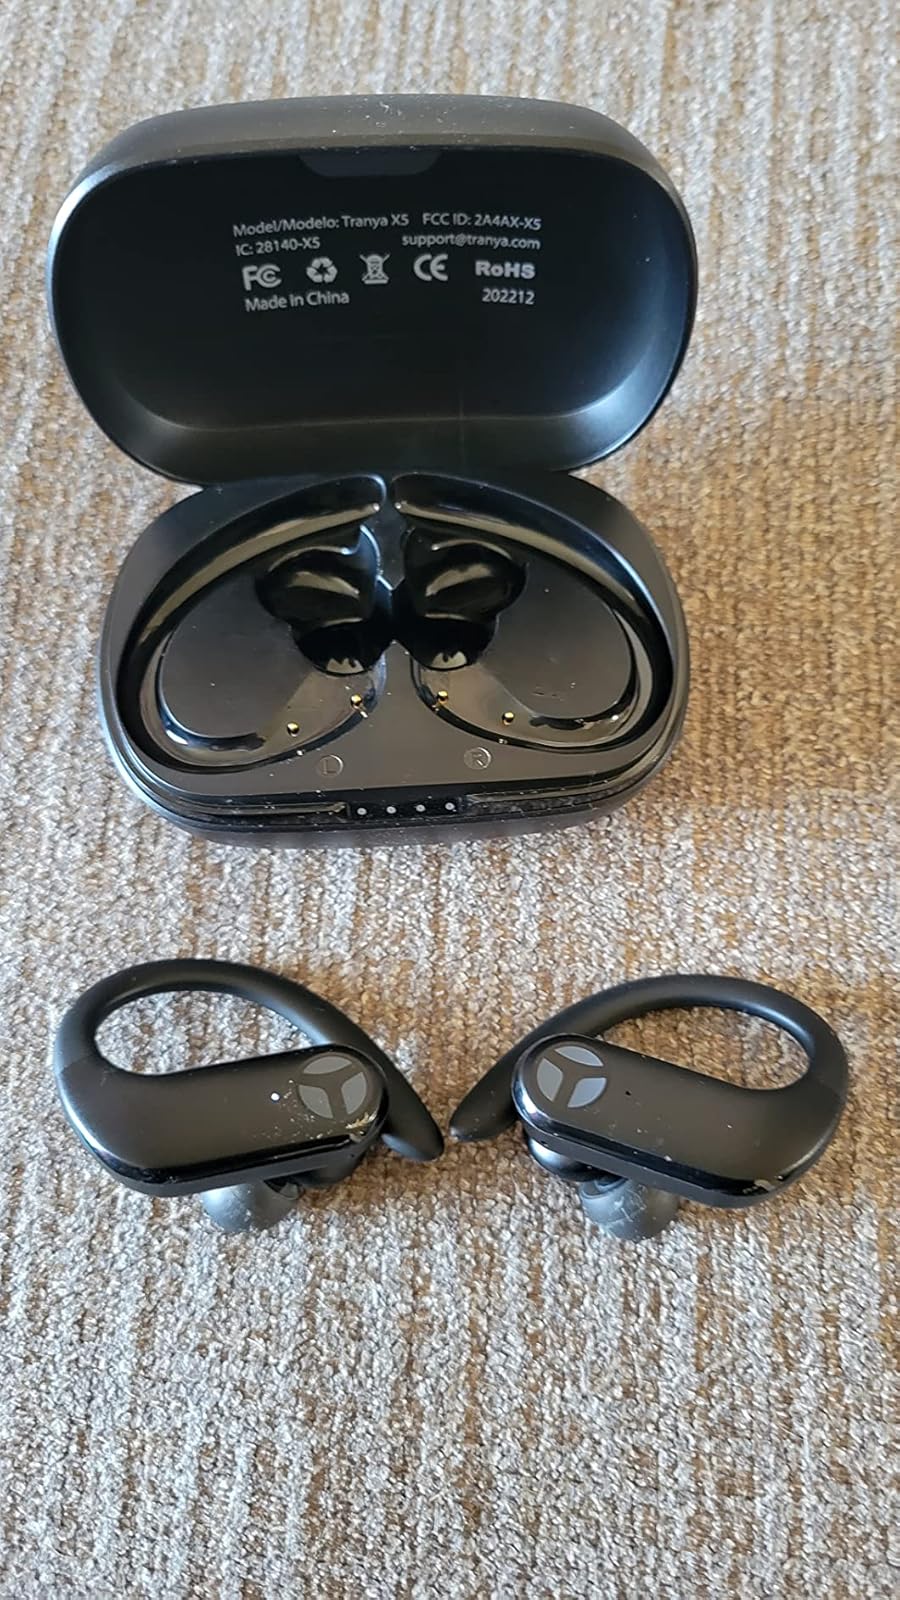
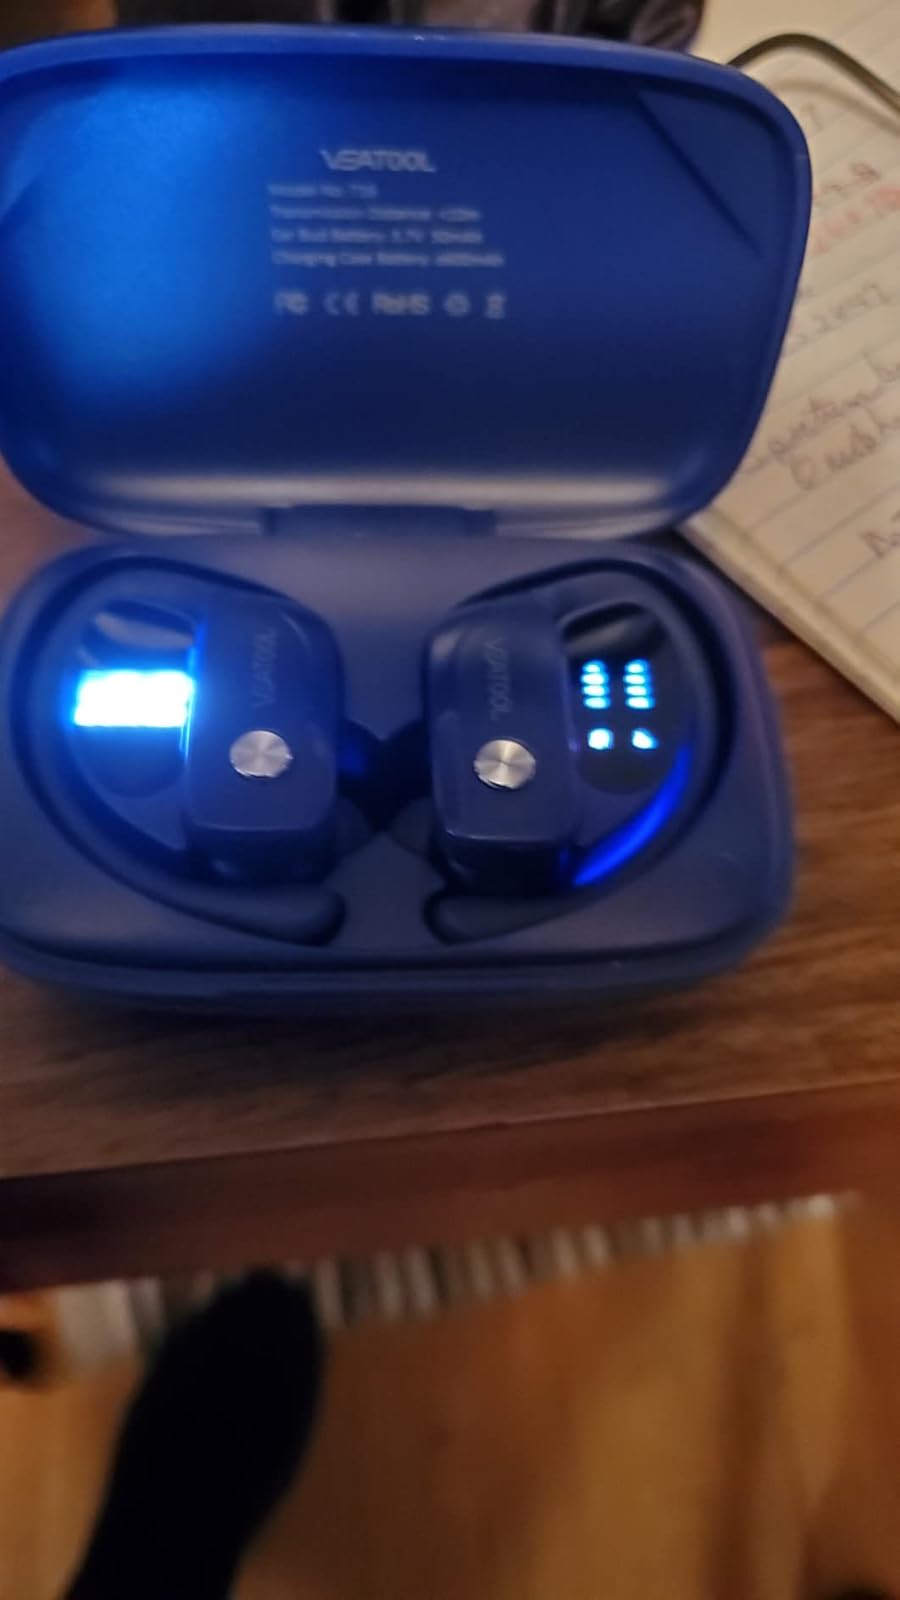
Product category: earbuds
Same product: no